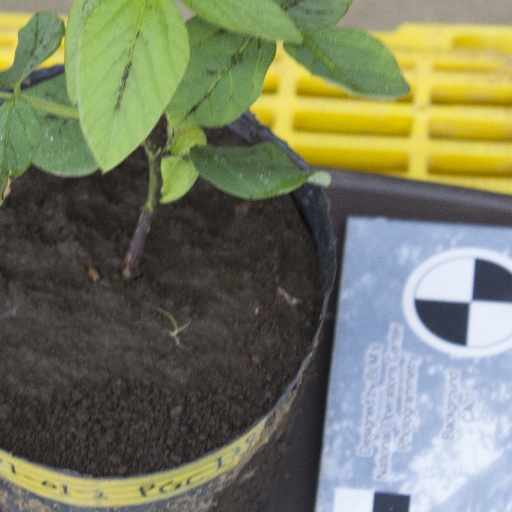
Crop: soybean